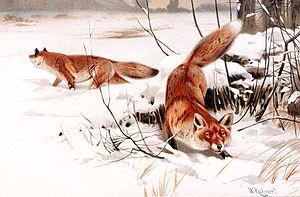
Renards roux dans la neige.